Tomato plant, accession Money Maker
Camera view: tilt-top (135 deg); turntable rotation: 210 degrees
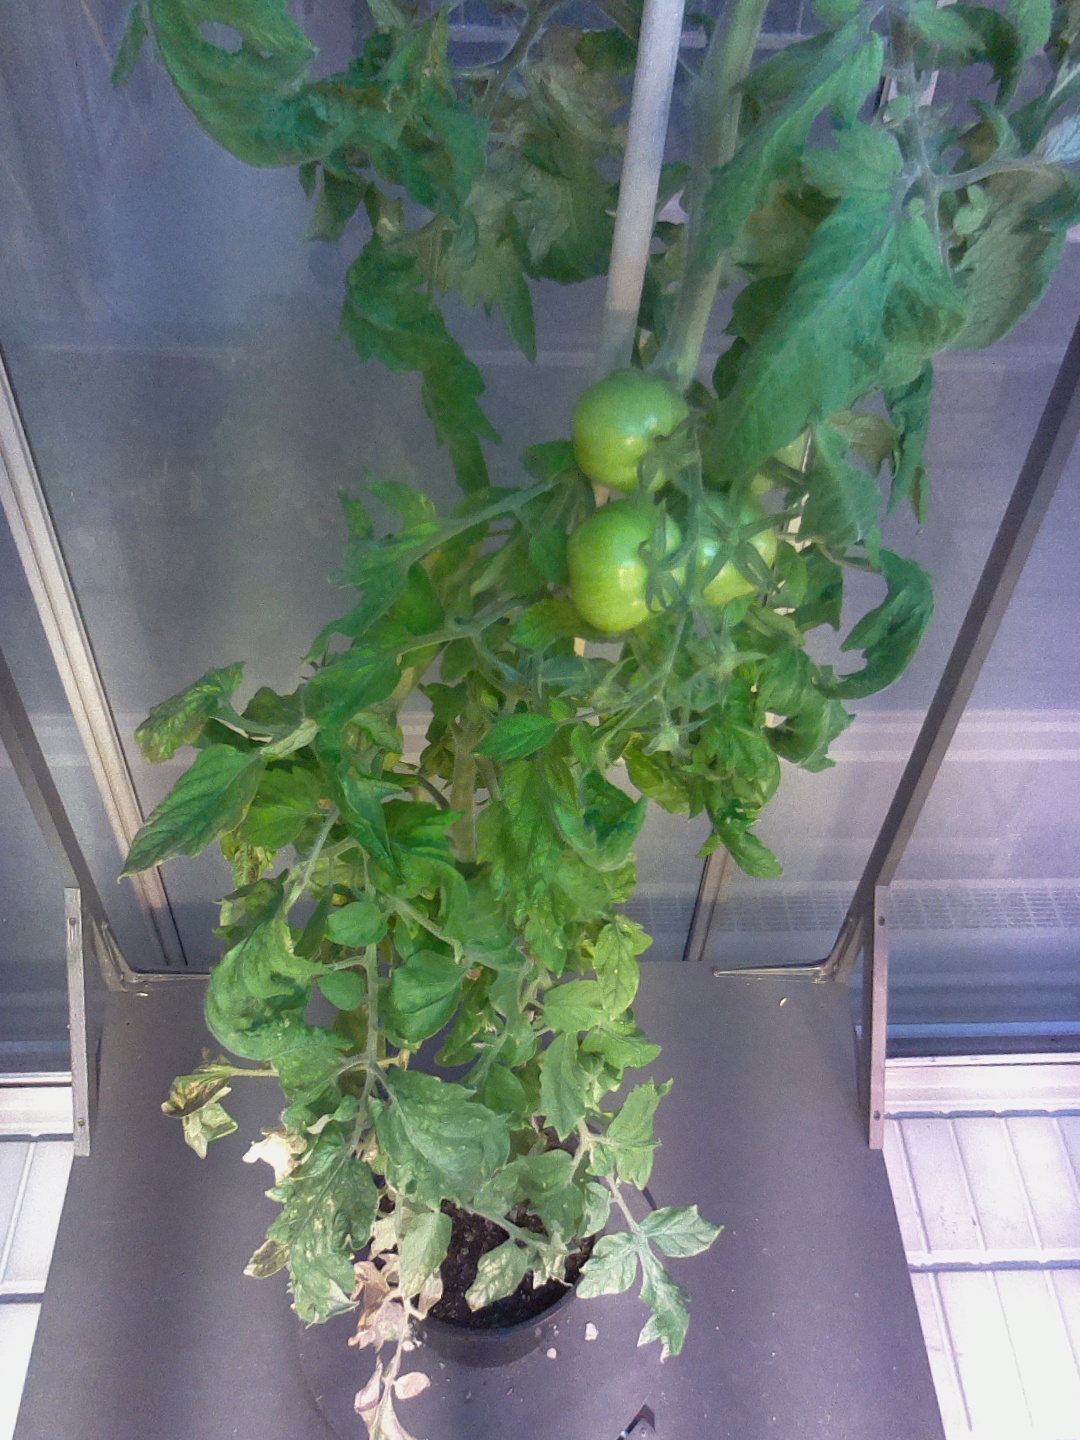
BBCH growth stage 76: 60%-70% of final fruit size